En fuldendt gentleman

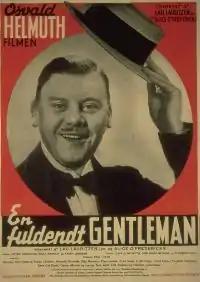
Film poster

En fuldendt gentleman is a 1937 Danish family film directed by Lau Lauritzen Jr. and Alice O'Fredericks.